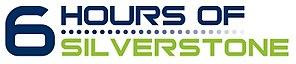
Le logo pour les 6 Heures de Silverstone, une course organisée dans le cadre du FIA World Endurance Championship.
Les 4 Heures de Silverstone, anciennement 6 Heures de Silverstone et 1 000 kilomètres de Silverstone, sont une épreuve d'endurance réservée aux voitures de sport et voitures grand tourisme, qui se tient chaque année sur le tracé du circuit de Silverstone en Angleterre.